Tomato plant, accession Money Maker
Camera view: bottom (45 deg); turntable rotation: 30 degrees
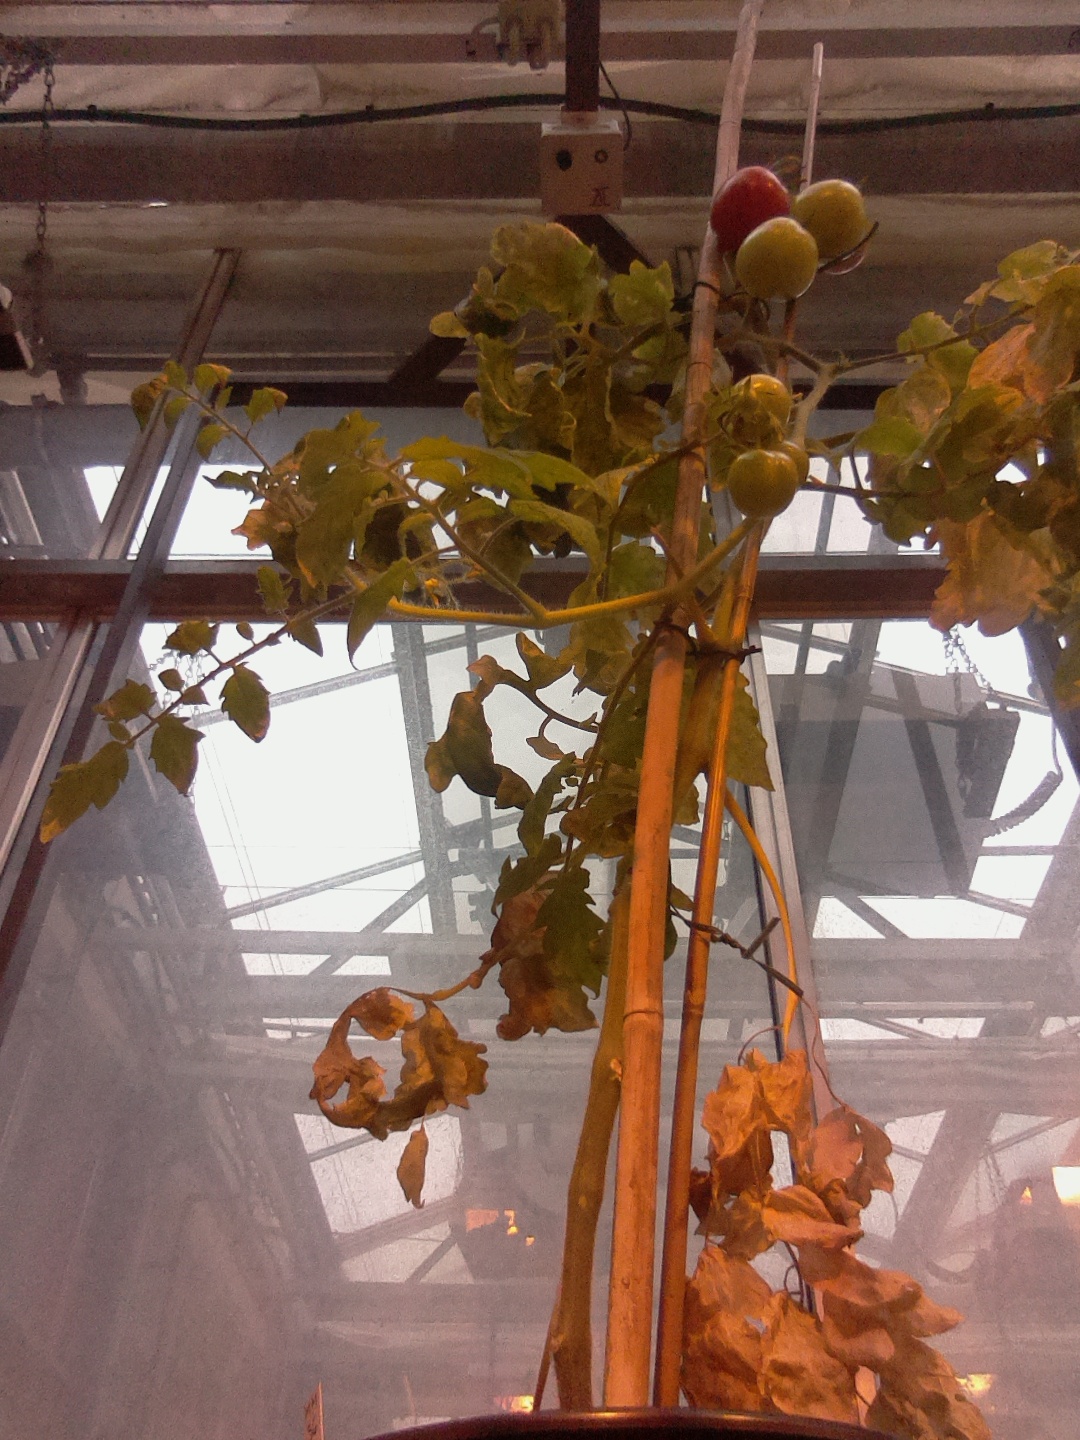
BBCH growth stage 81: 10%-20% of fruits show typical fully ripe color